Stubben station

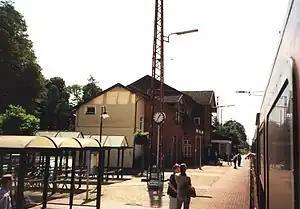

Stubben is the name of a railway station on the Cuxhaven to Bremen line, situated in the village of Stubben in the district of Cuxhaven in Lower Saxony, one of the states of Germany.